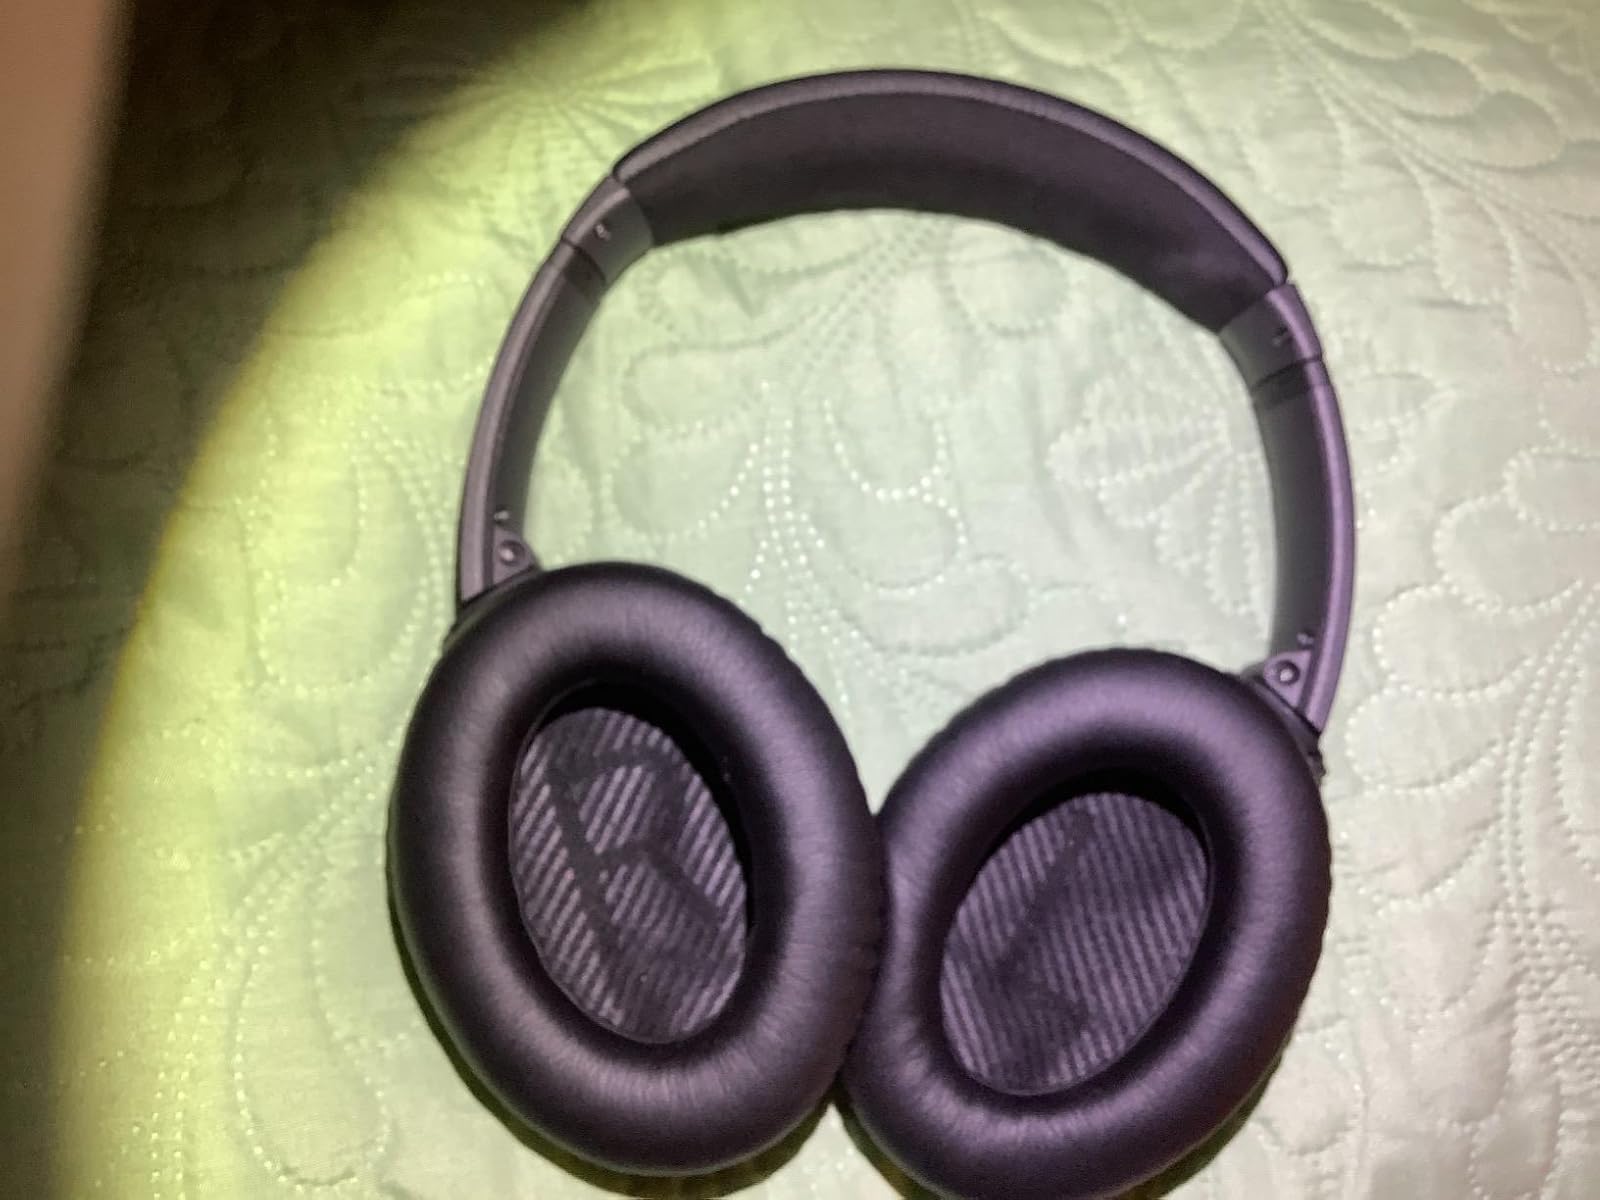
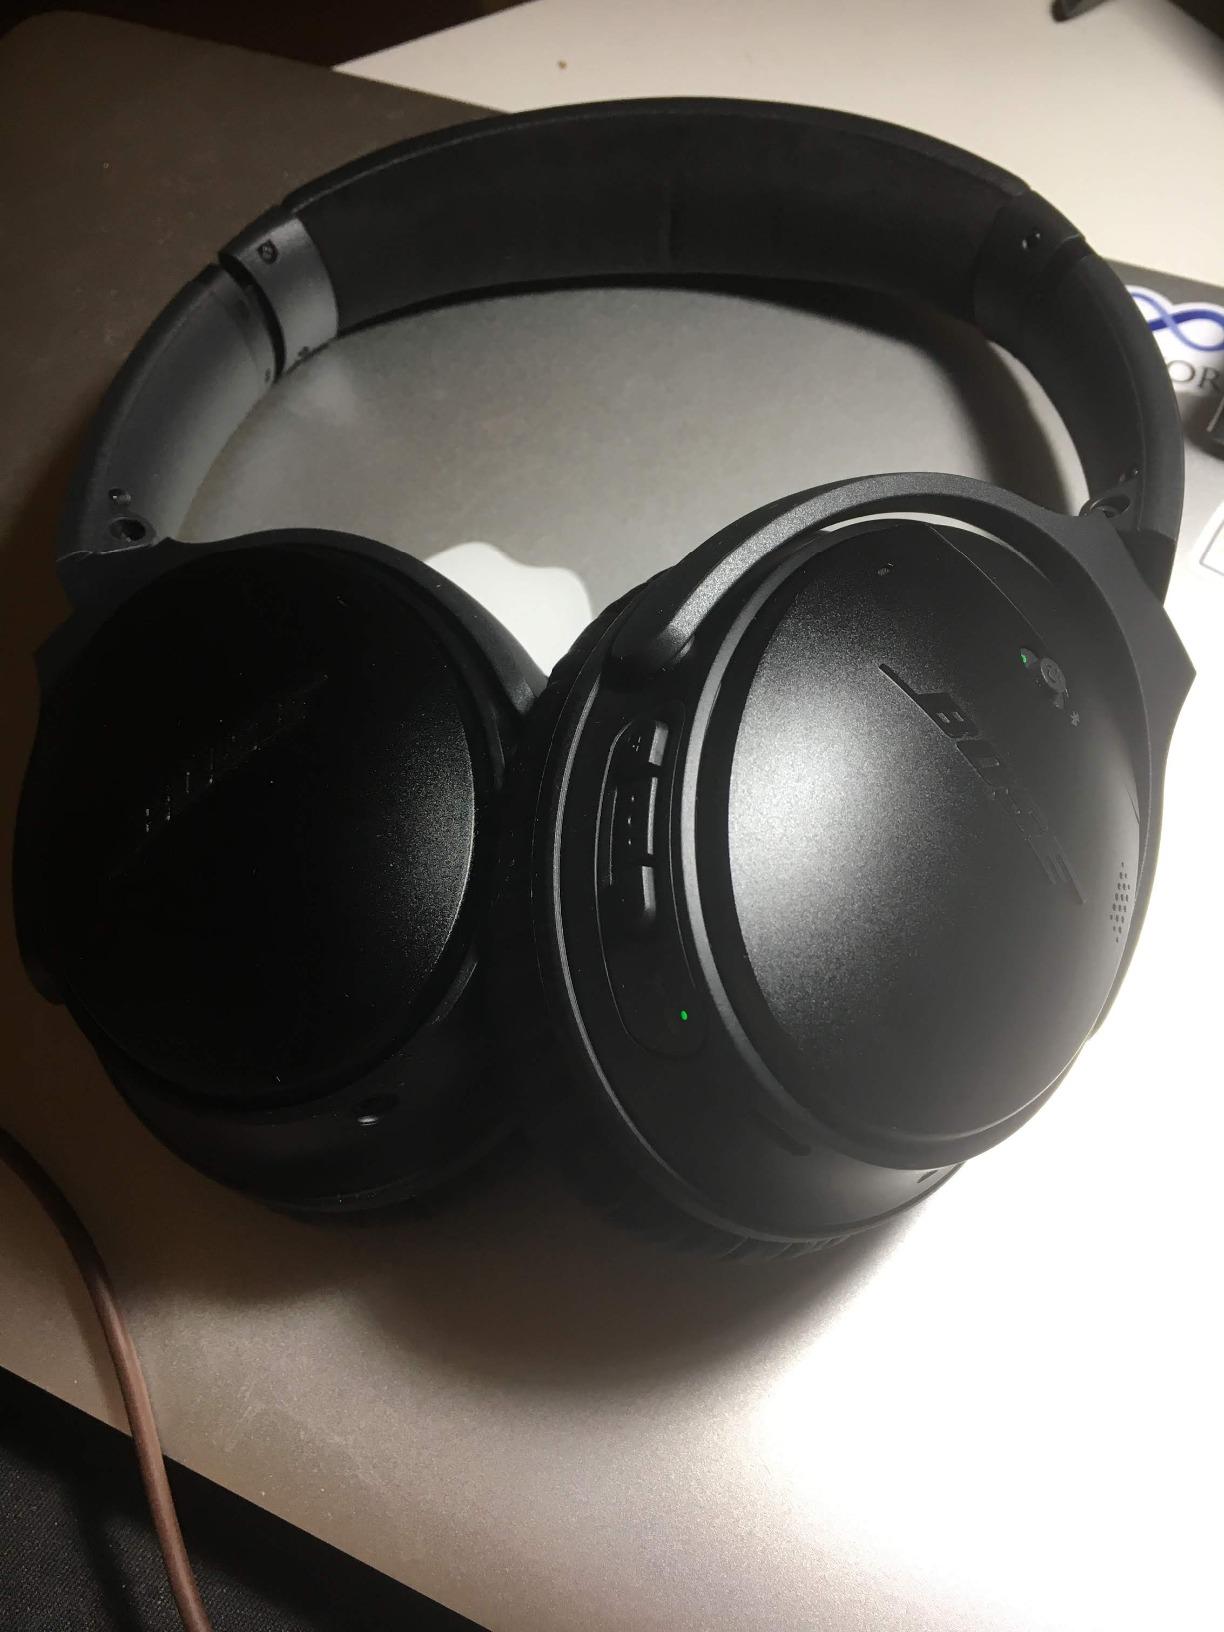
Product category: headphones
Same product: yes